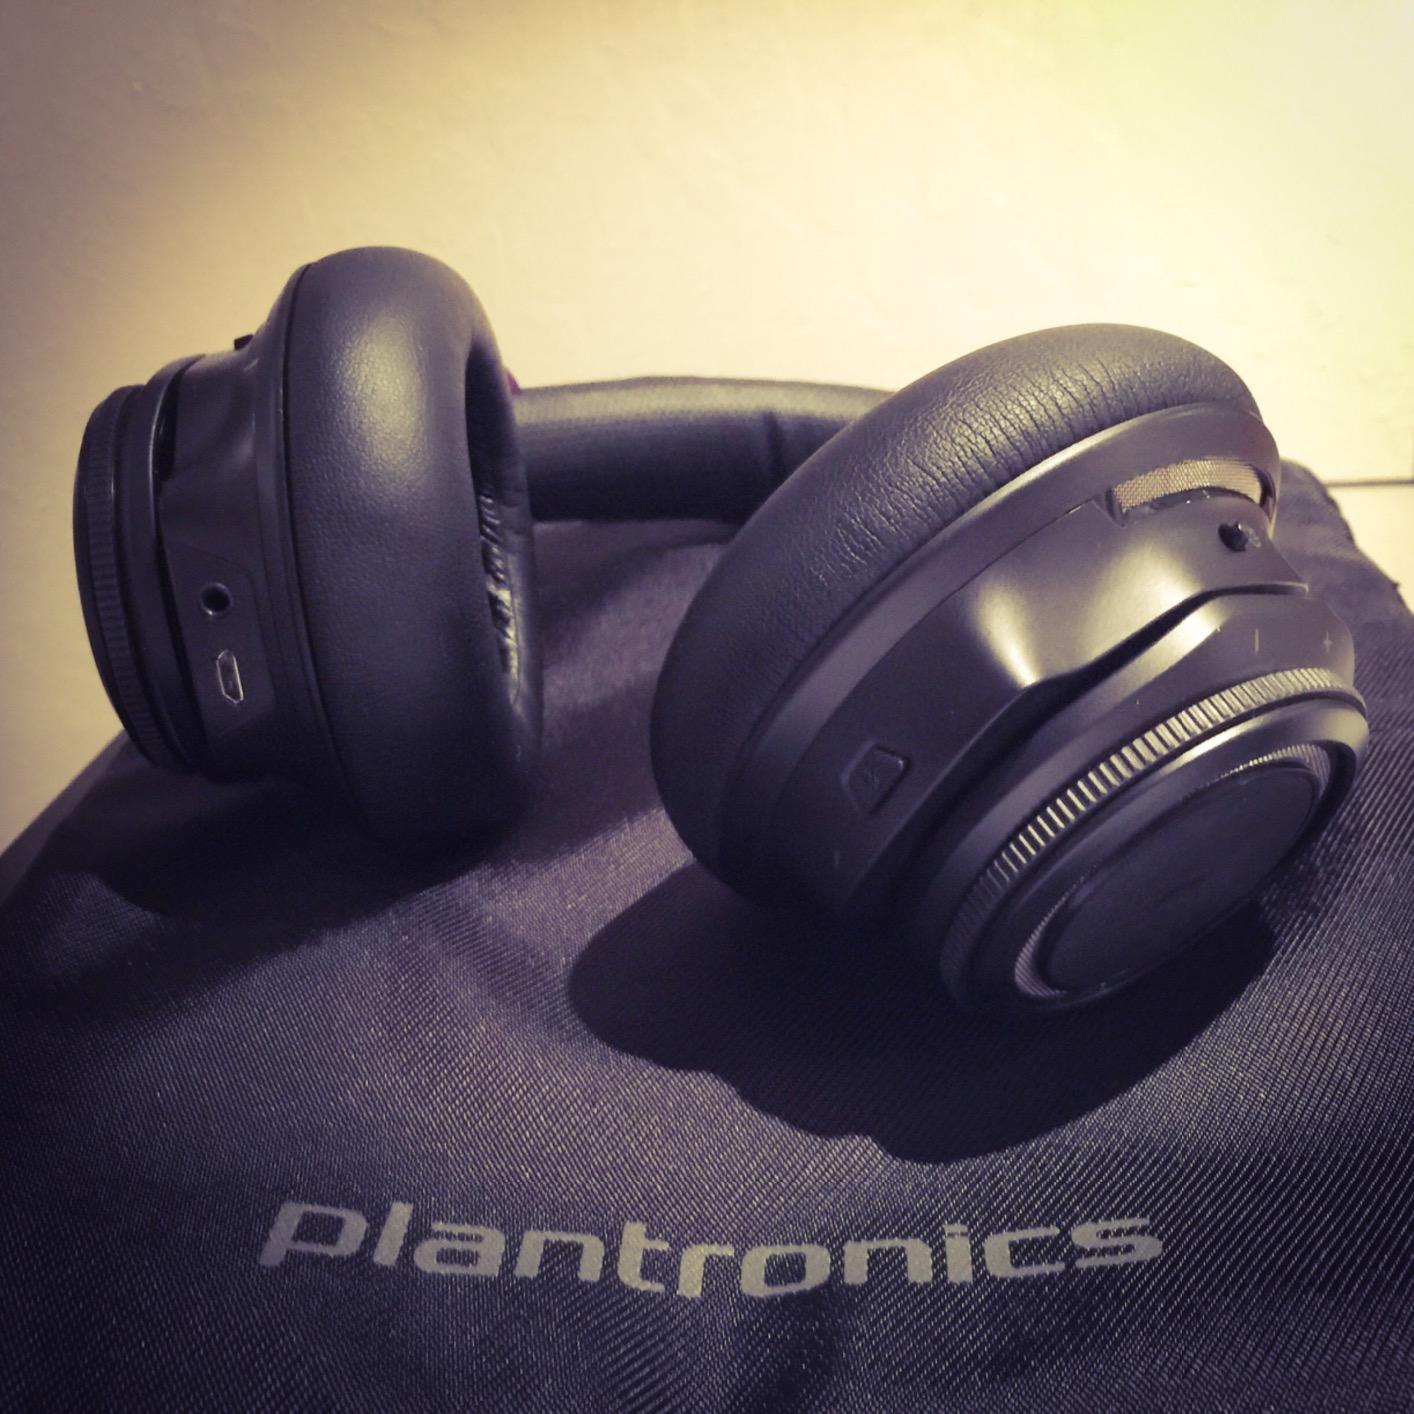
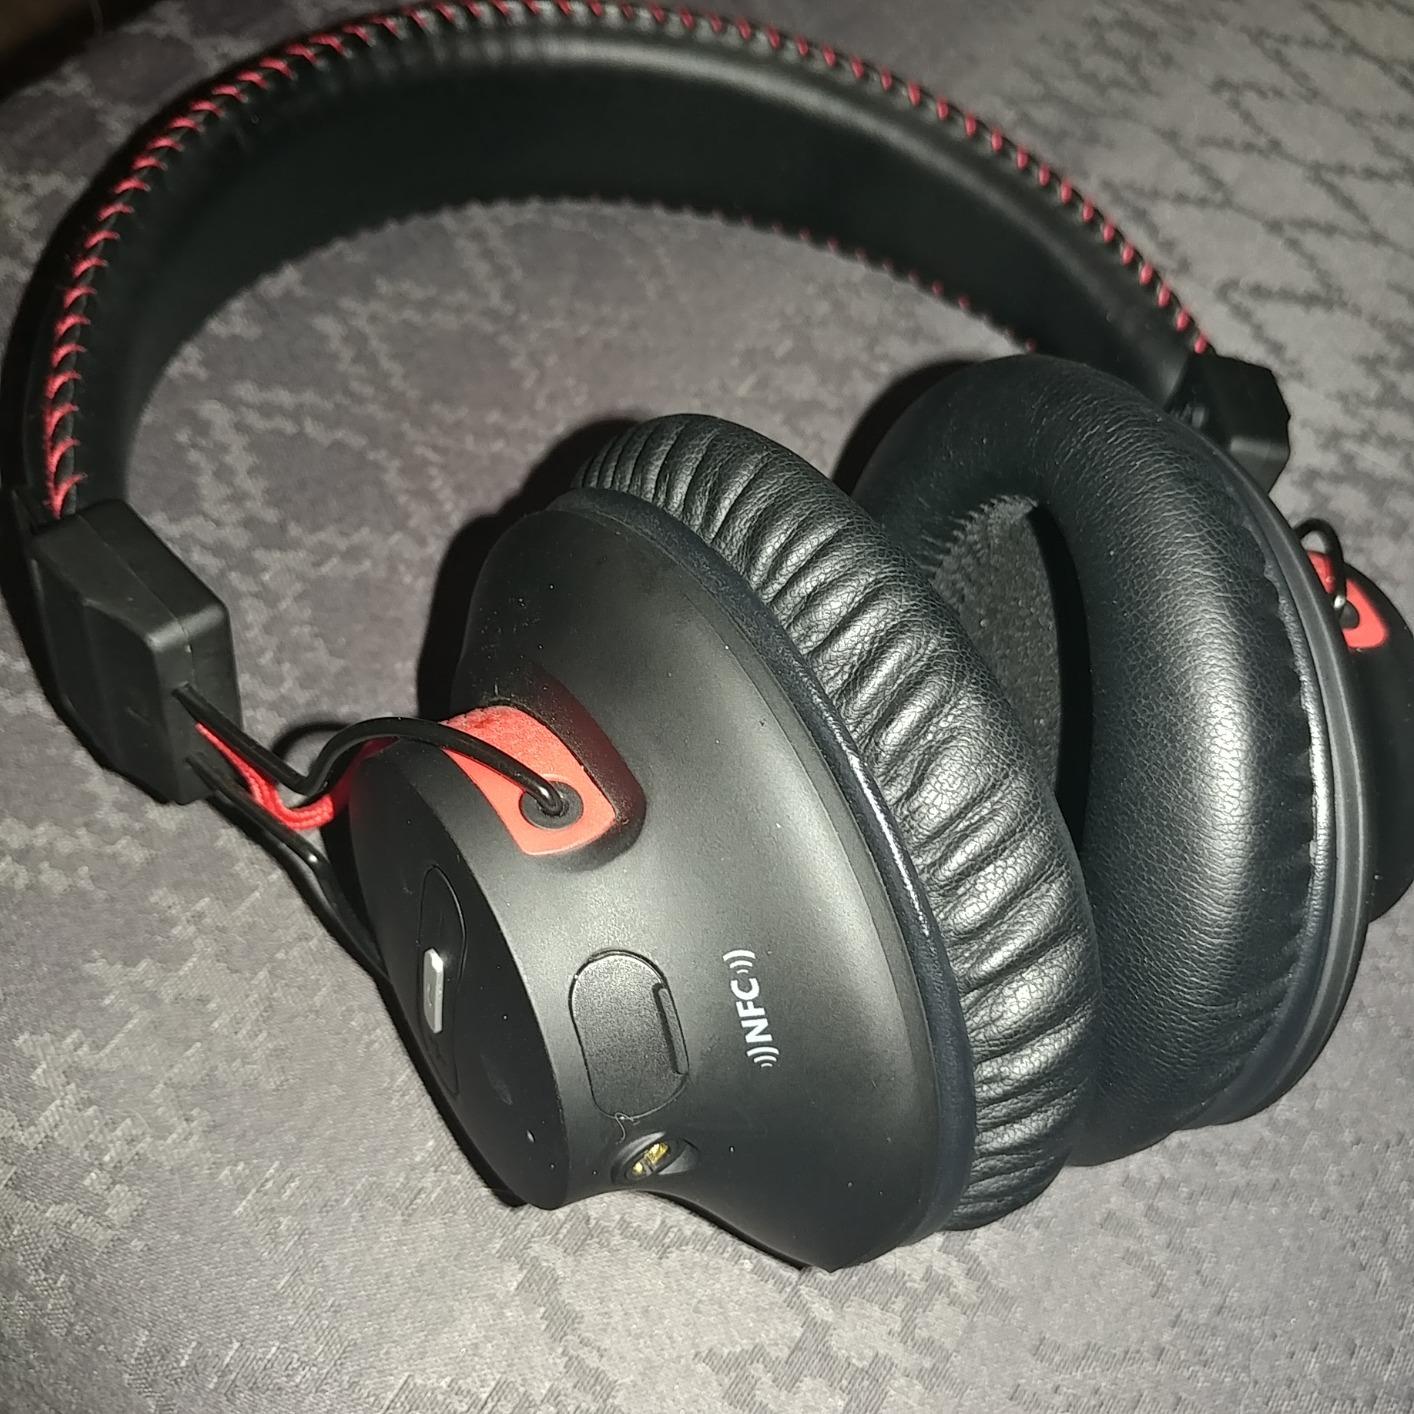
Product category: headphones
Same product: no